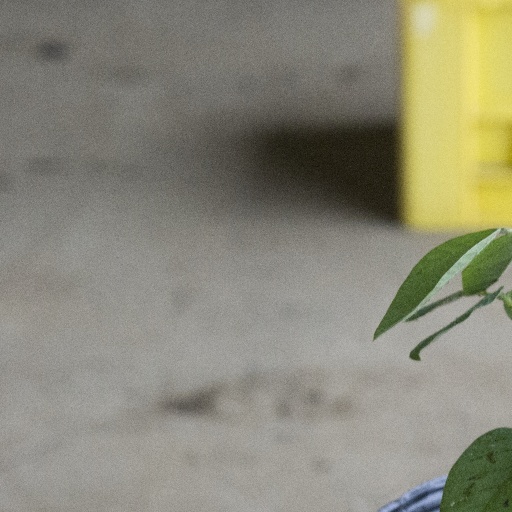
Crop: soybean